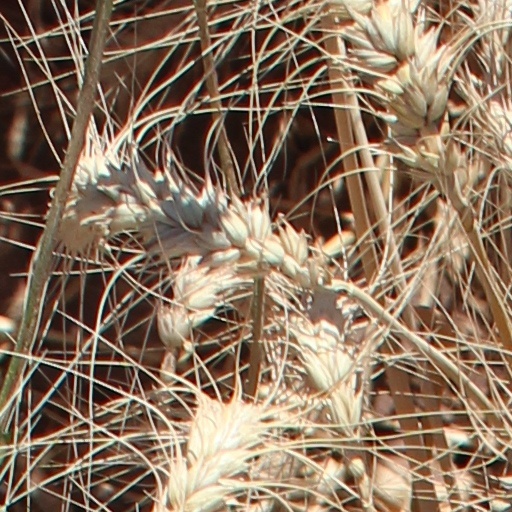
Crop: wheat